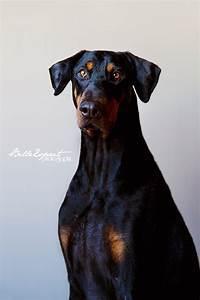
dog